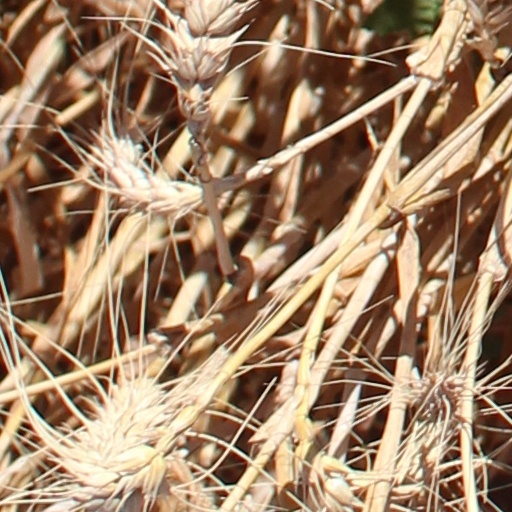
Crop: wheat